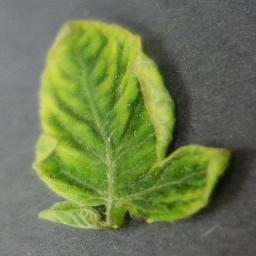
Label: Tomato___Tomato_Yellow_Leaf_Curl_Virus